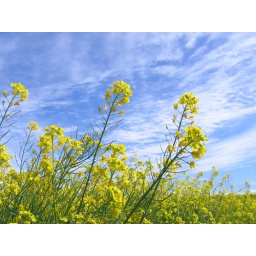
Yellow field across the street from my workplace. I love driving by it everyday.